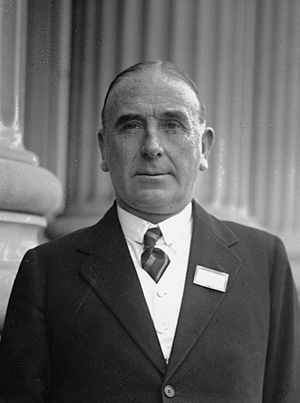
Chancellor of the Exchequer / Storbritanniens finansministre, fra 1902 og frem
Sir Robert Horne
Chancellor of the Exchequer er den titel, som bæres af en den britiske minister i kabinettet med ansvar for regeringens økonomiske og finansielle politik og styring. Normalt kaldes han kansleren. Kansleren er den øverst ansvarlige minister i det ministerielle departement Her Majesty’s Treasury, der svarer til det danske finansministerium. Posten er et af de fire højeste statsembeder og er i nyere tid det næsthøjeste embede i Storbritannien, kun overgået af premierministeren og justitsministeren: lord kansleren.